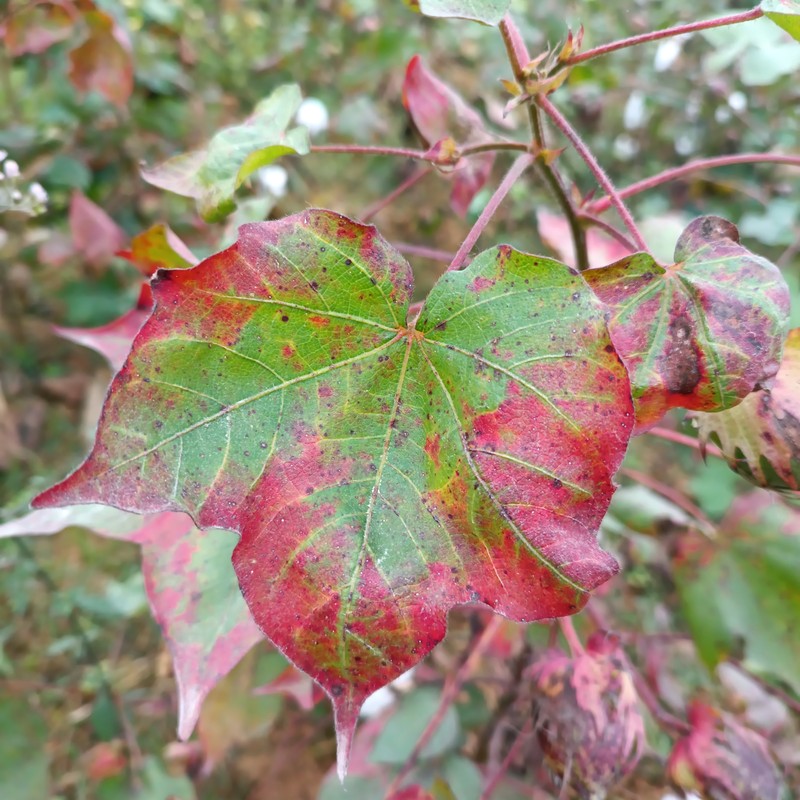
Label: Leaf Redding